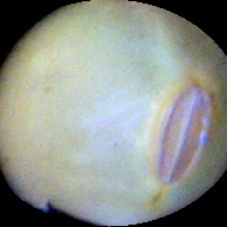
Label: Immature